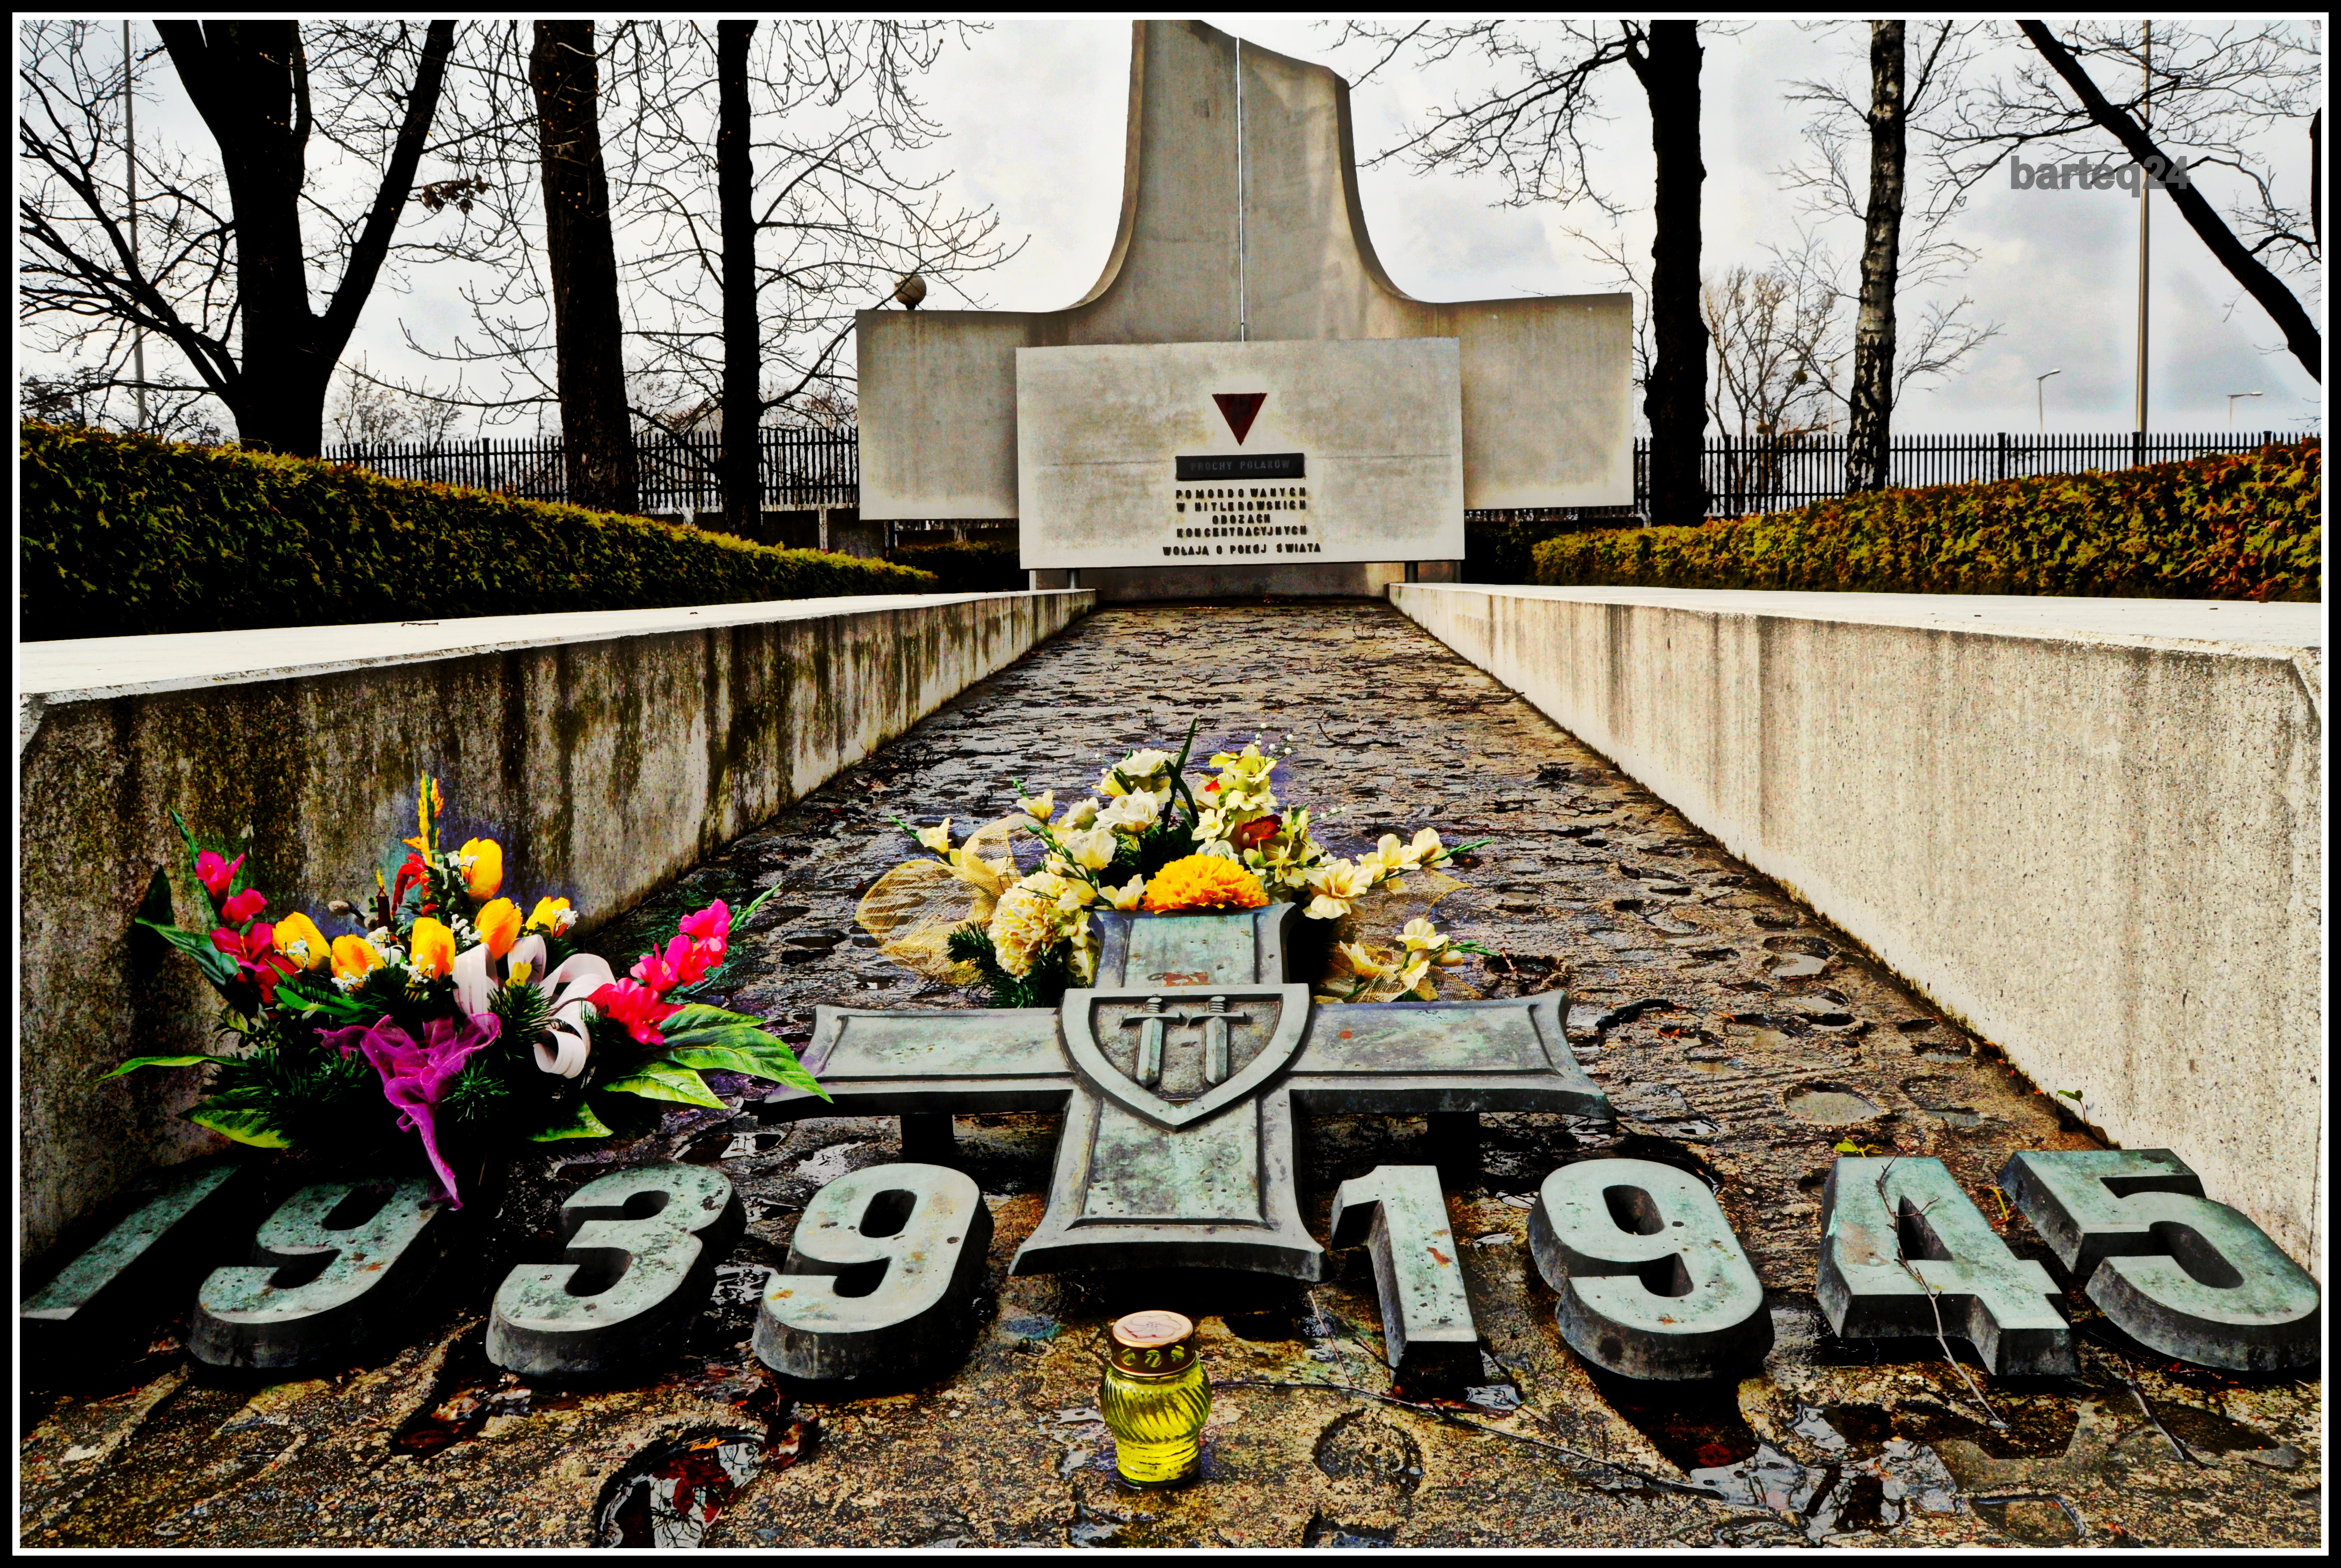
monument, europe, cemetery, grave, memorial, art, poland, europa, pomnik, cmentarz, polska, warsaw, warszawa, mazovia, mazowsze, powazkicemetery, 19391945, pow zkikomunalne